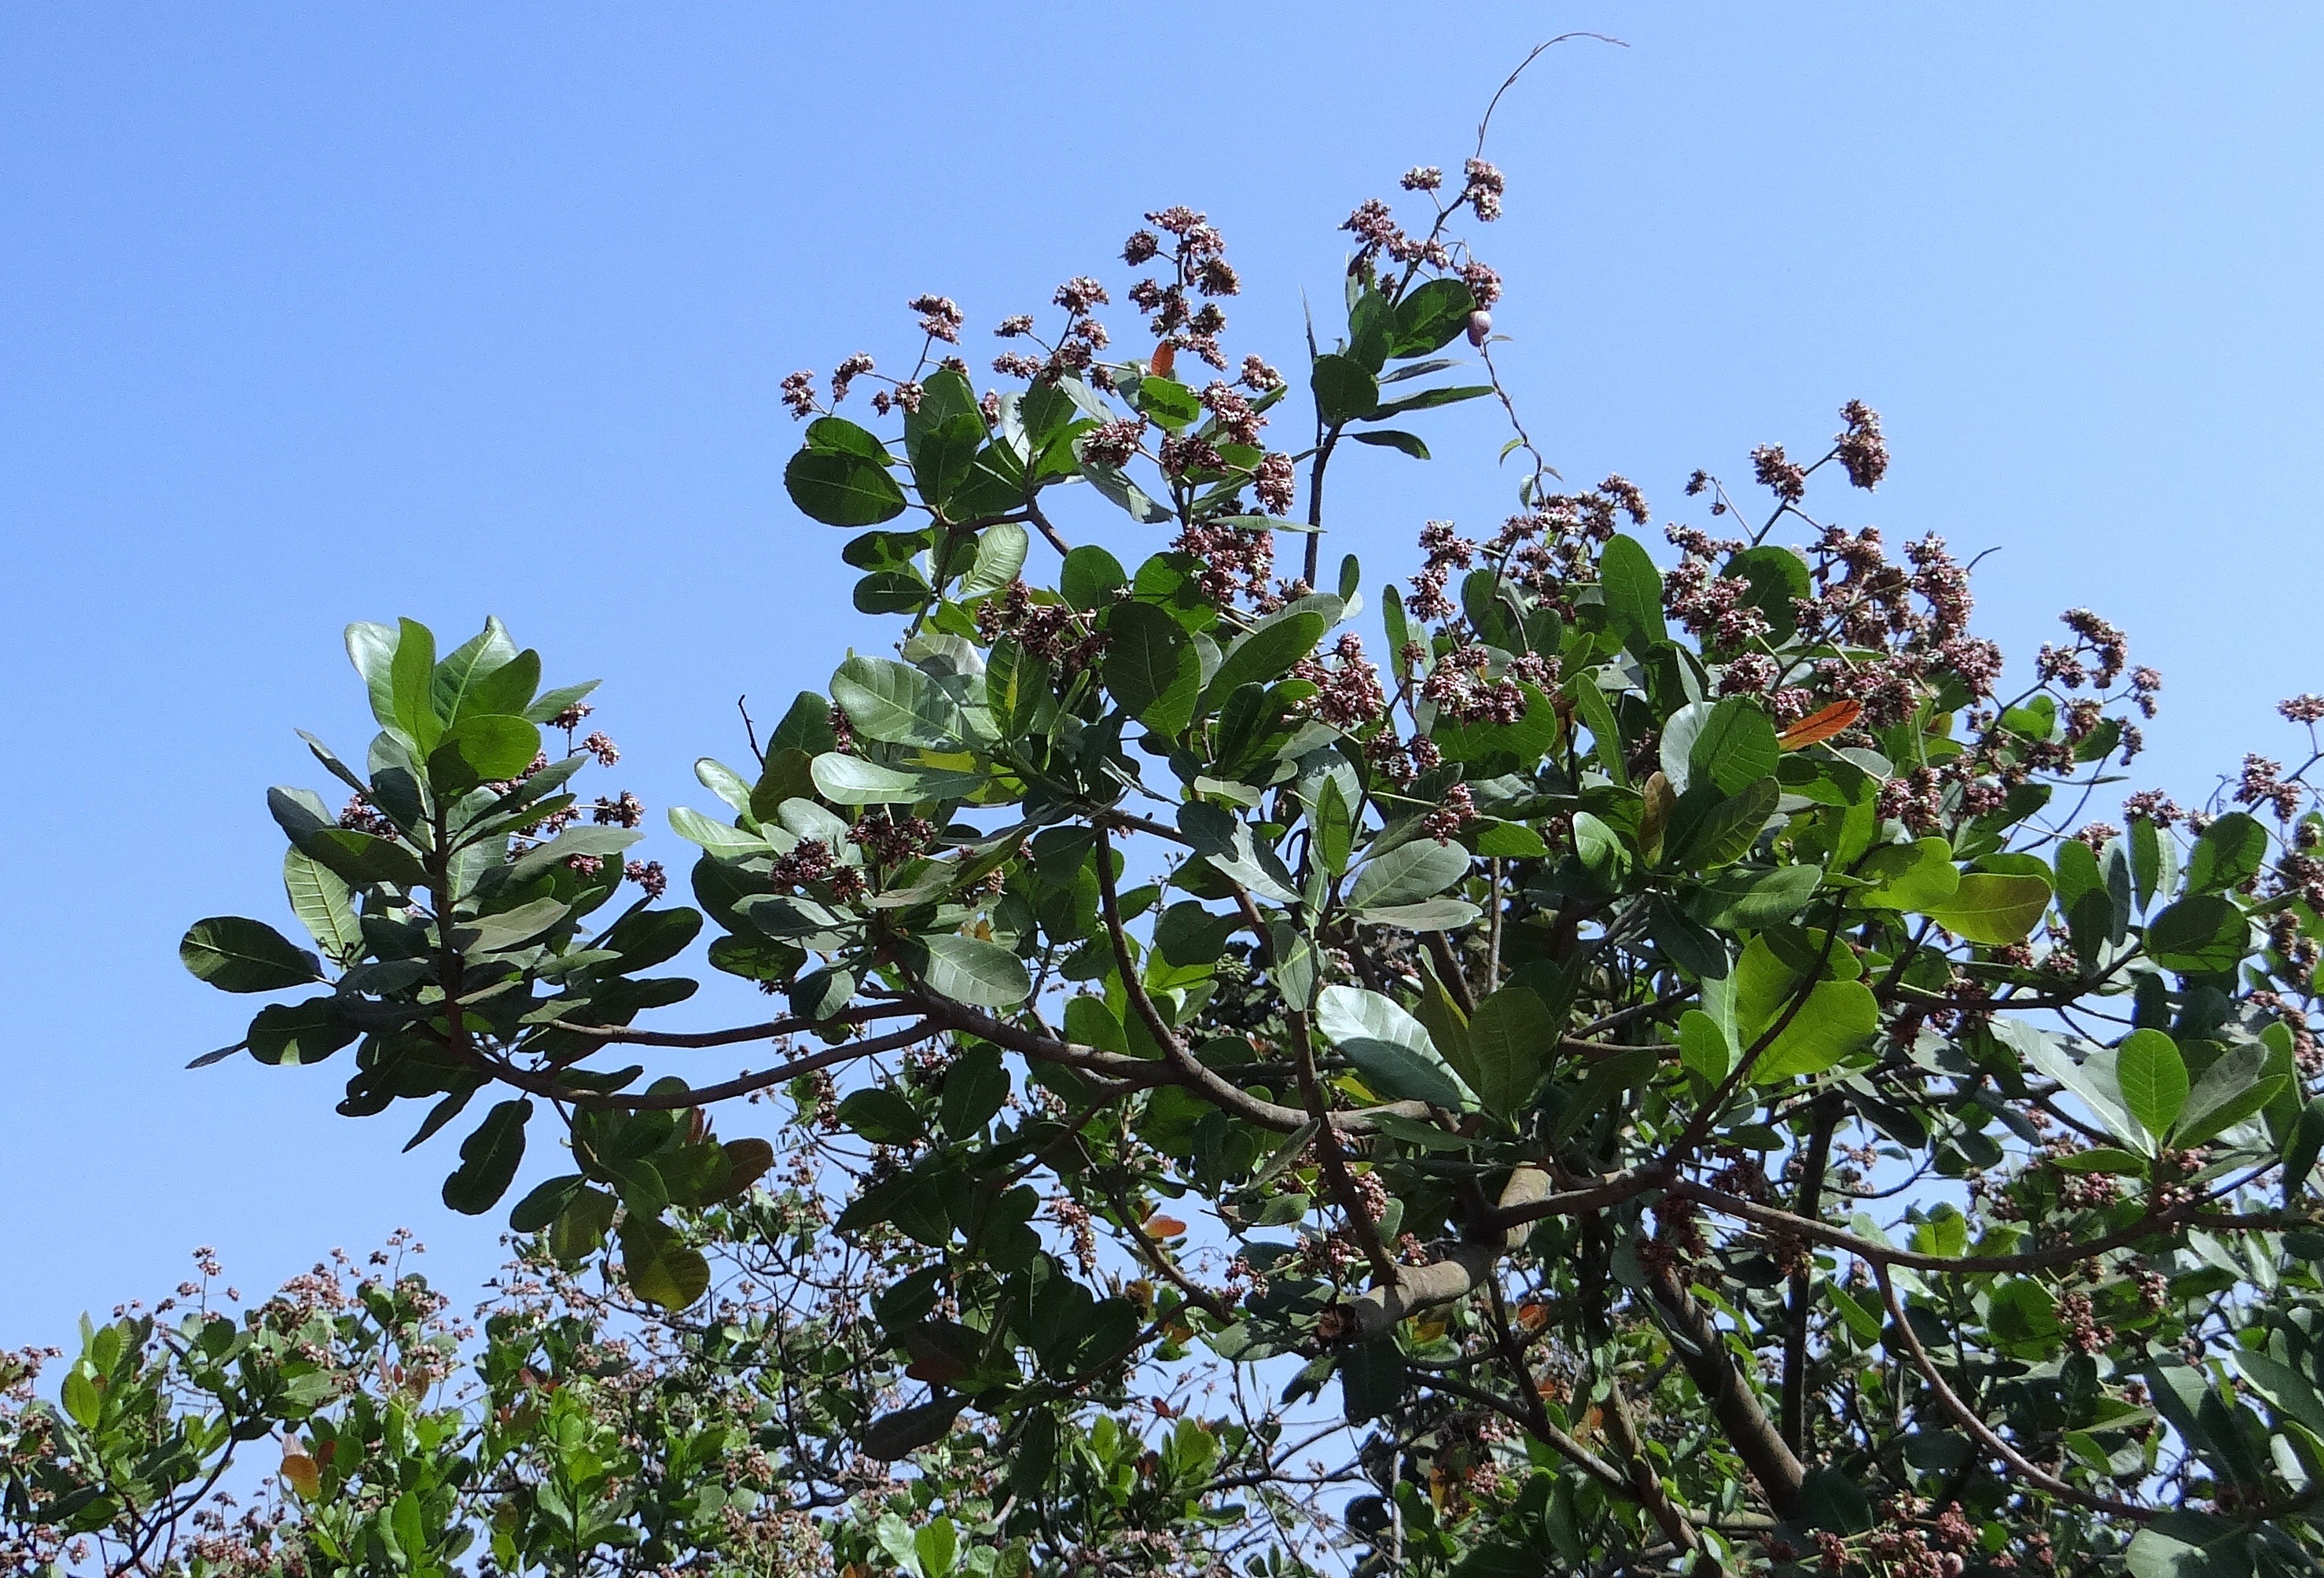
tree, nature, branch, blossom, plant, sky, fruit, leaf, flower, food, produce, evergreen, botany, blooming, blue, healthy, flora, delicious, greenery, flowers, trees, leaves, seeds, leafy, nuts, gardening, stems, shrub, branches, blossoms, snacks, foods, vegetarian, gardens, edible, cashew, protein, flowering plant, fruiting, sky background, woody plant, land plant